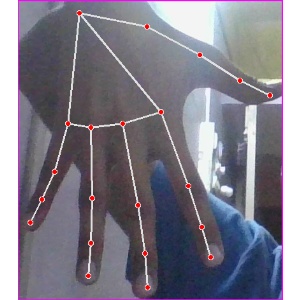
अक्षर: ढ